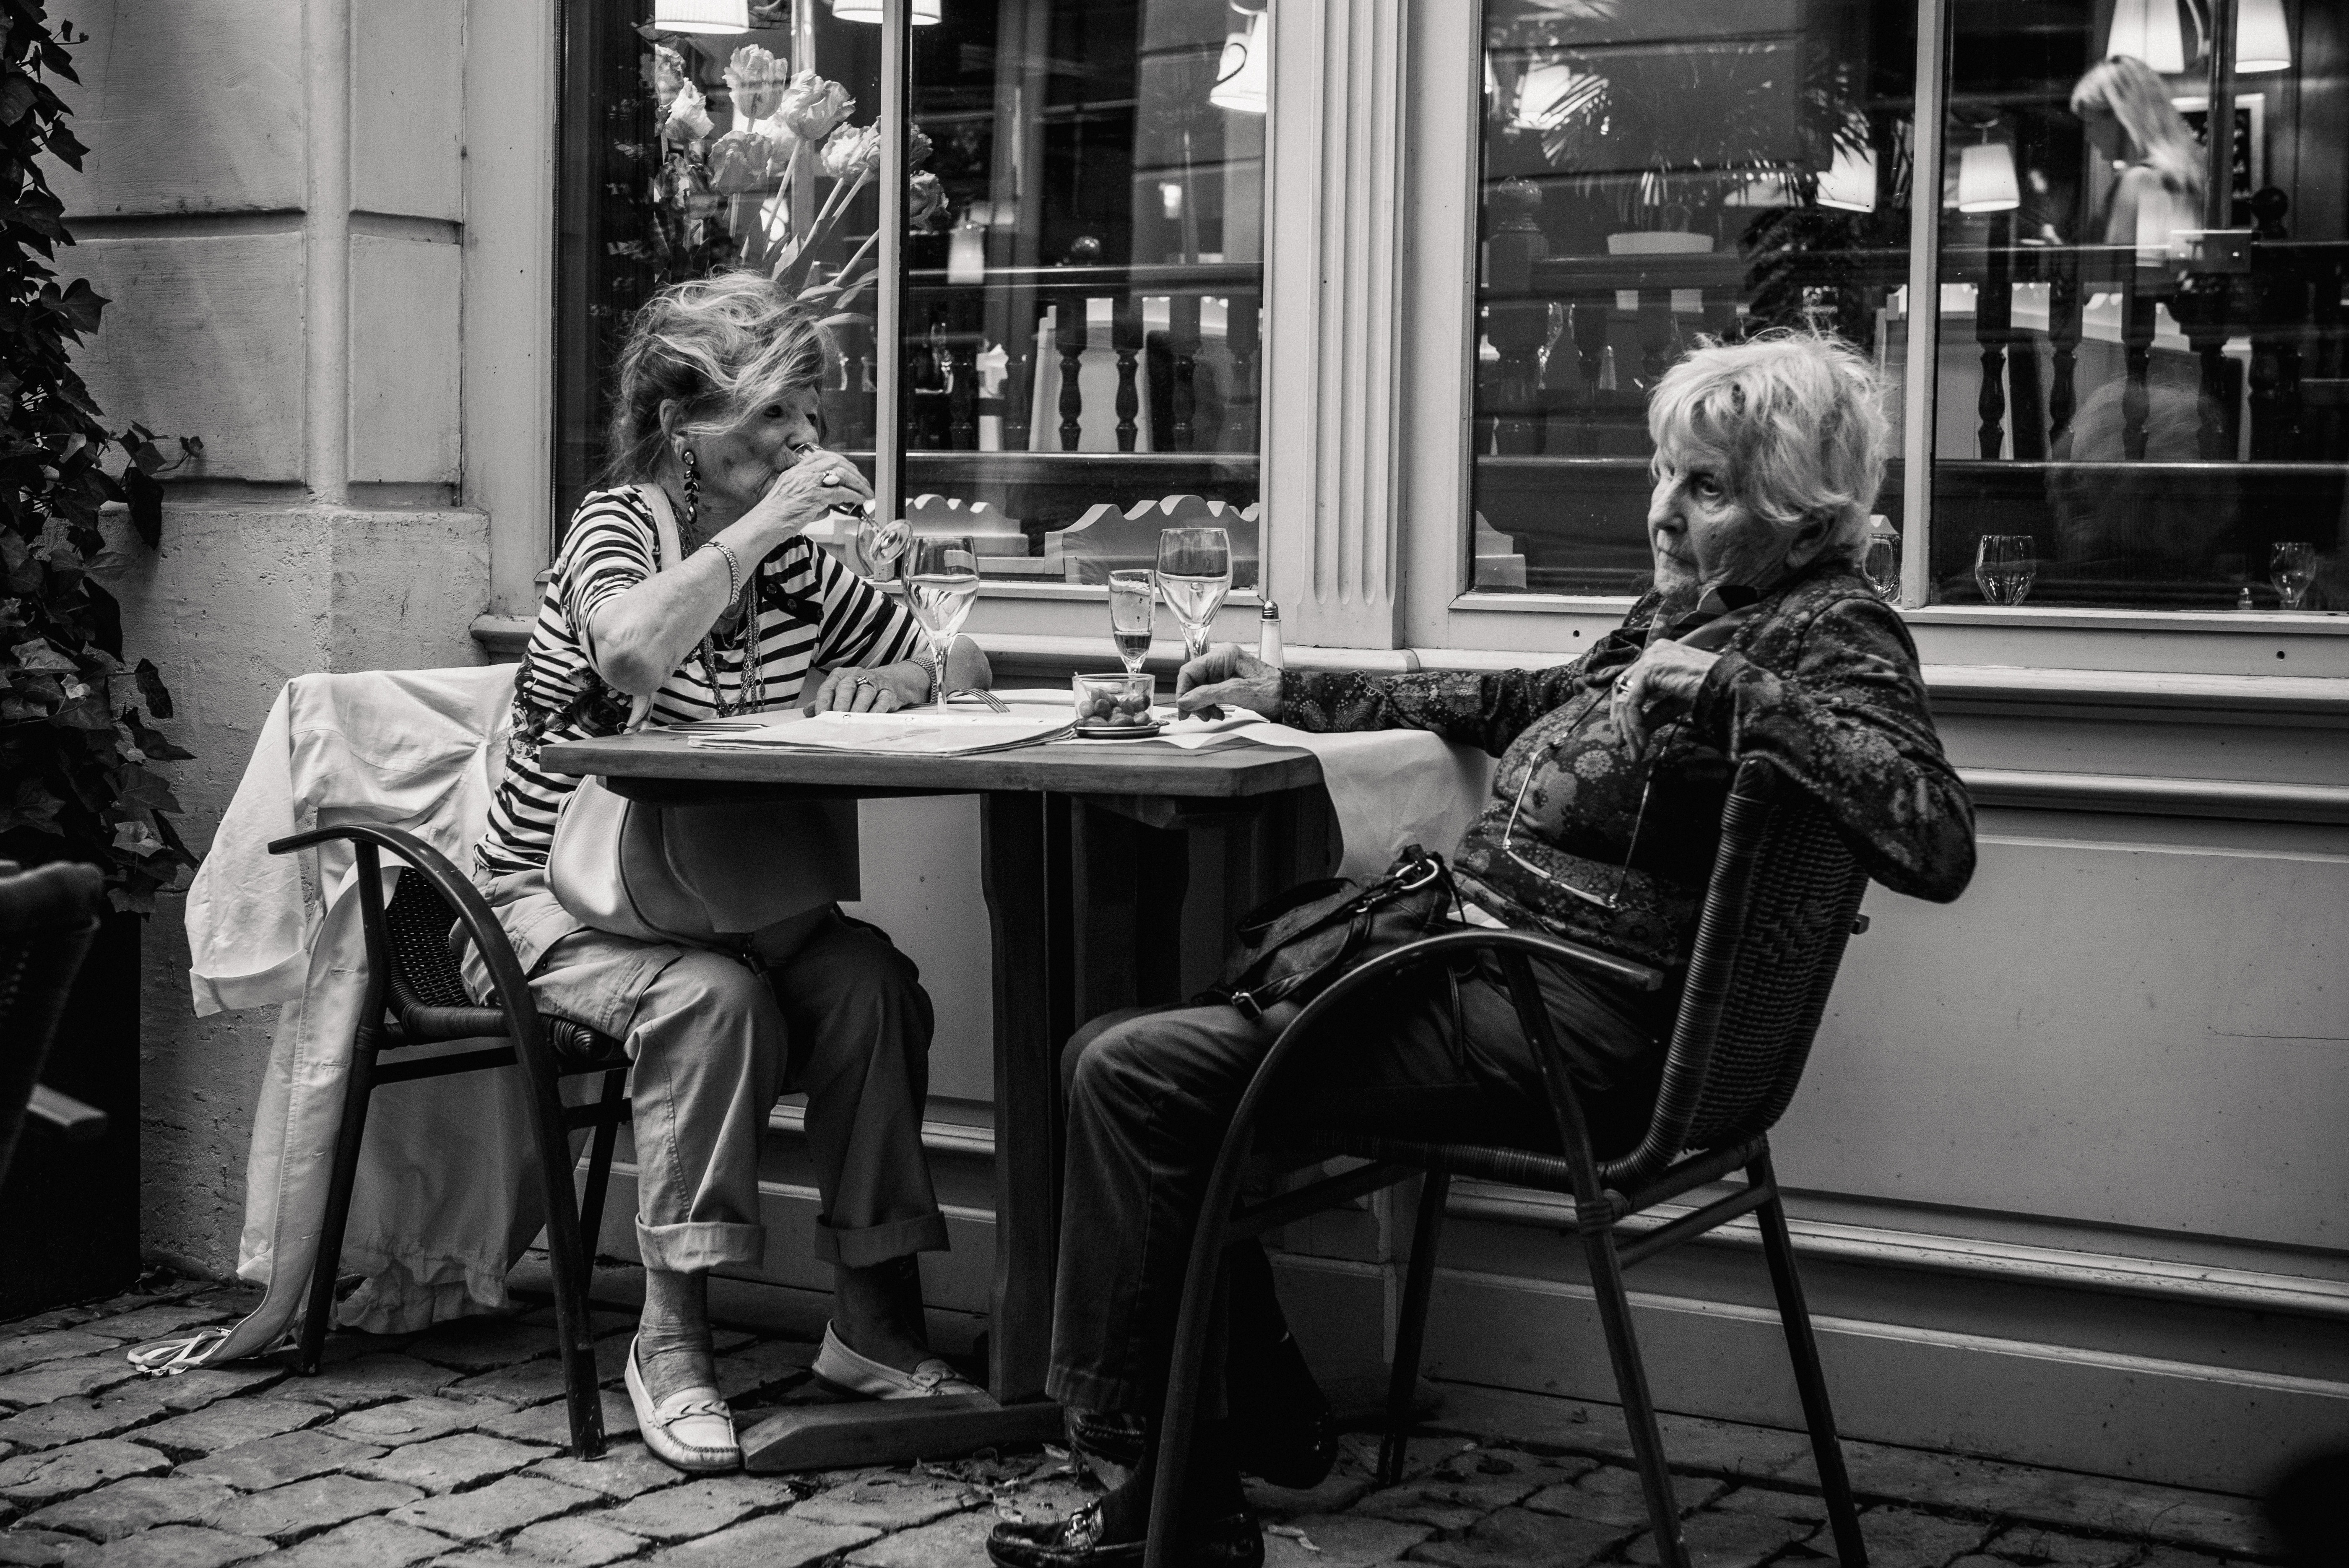
black and white, road, white, street, black, monochrome, infrastructure, photograph, monochrome photography, film noir